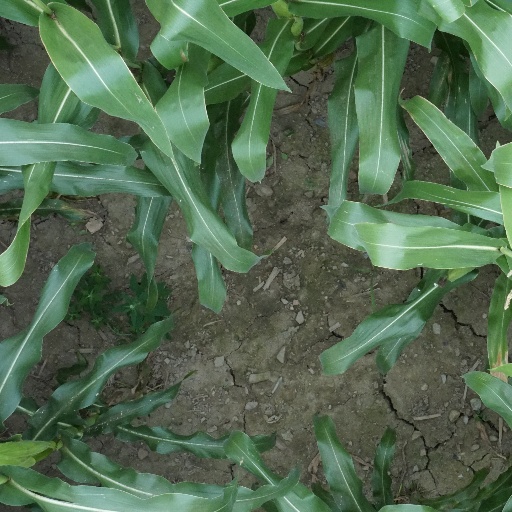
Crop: maize; corn